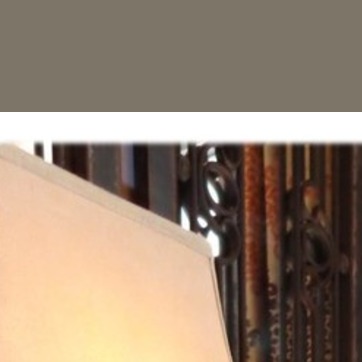
Material: mirror